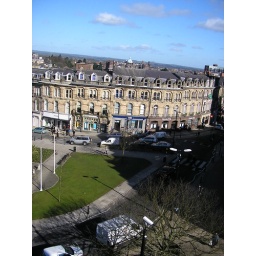
this was the view from our window in Harrogate. The blue sky made it perfect.